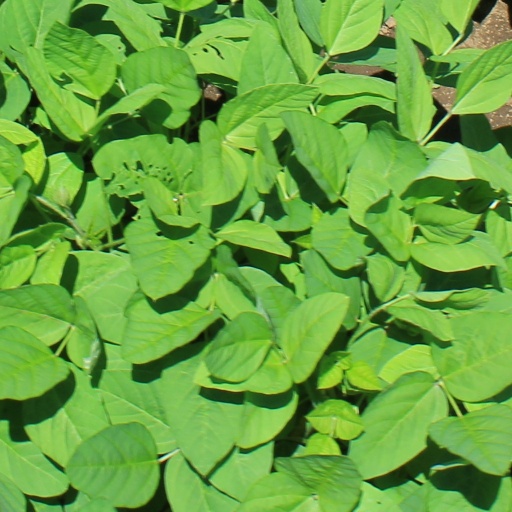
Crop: soybean